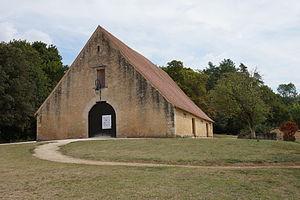
Grange de Lanquais, (Inscription, 1942) This building is inscrit au titre des Monuments Historiques. It is indexed in the Base Mérimée, a database of architectural heritage maintained by the French Ministry of Culture,
Lanquais est une commune française située dans le département de la Dordogne, en région Nouvelle-Aquitaine.